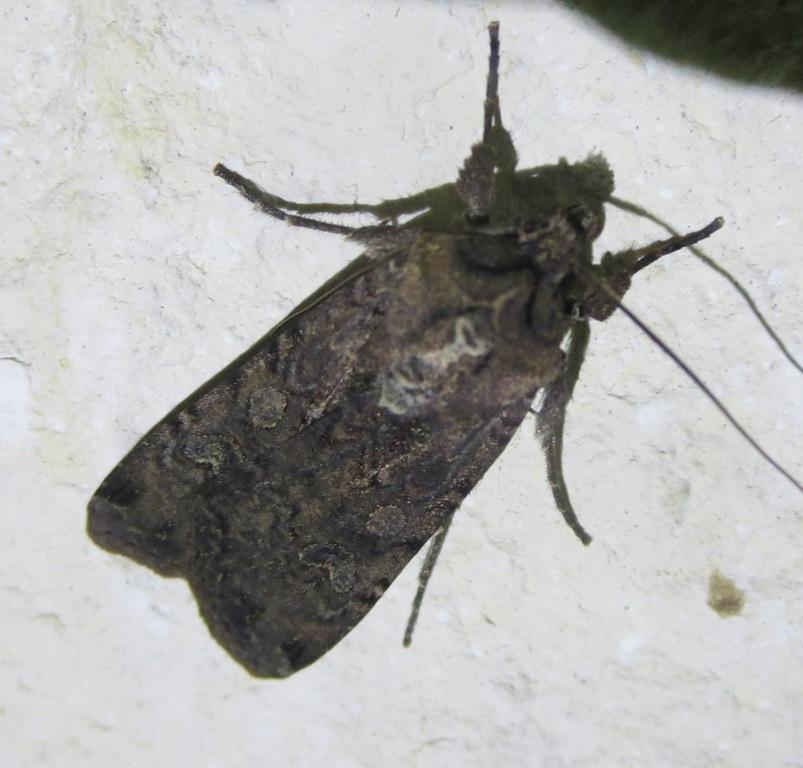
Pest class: cutworms